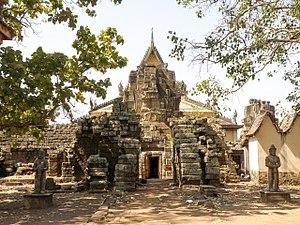
Le temple Vat Nokor près de la ville de Kompong Cham - Cambodge.